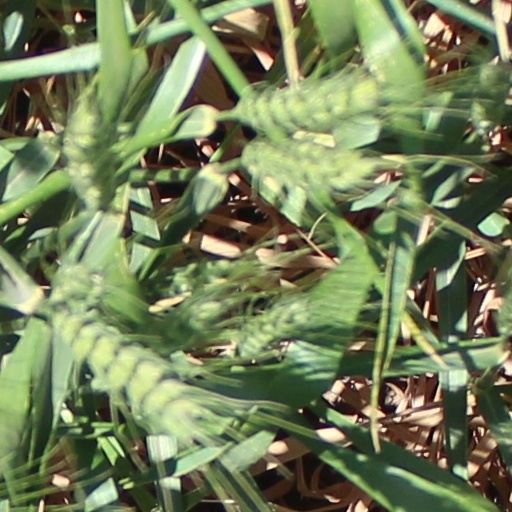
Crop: wheat